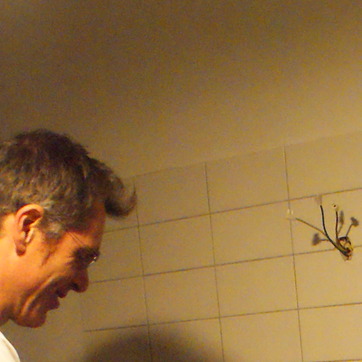
Material: tile